Tessa Thompson

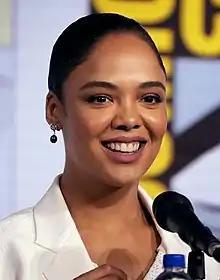
Thompson at the 2019 San Diego Comic-Con

Tessa Lynne Thompson (born October 3, 1983) is an American actress. Her accolades include nominations for two British Academy Film Awards and a Primetime Emmy Award.